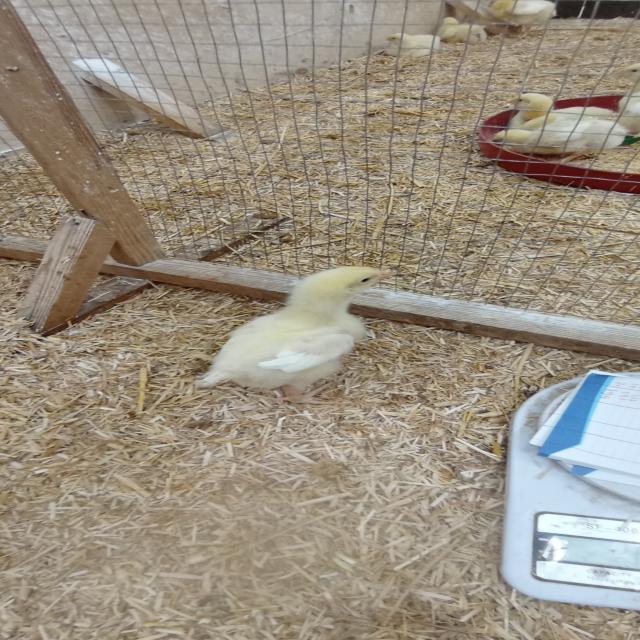
Weight: 161 g